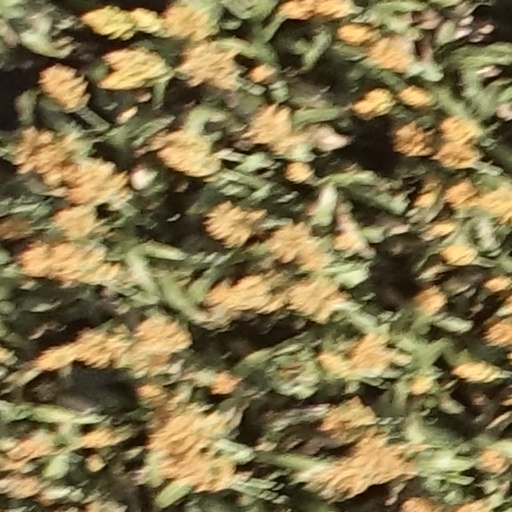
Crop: sorghum